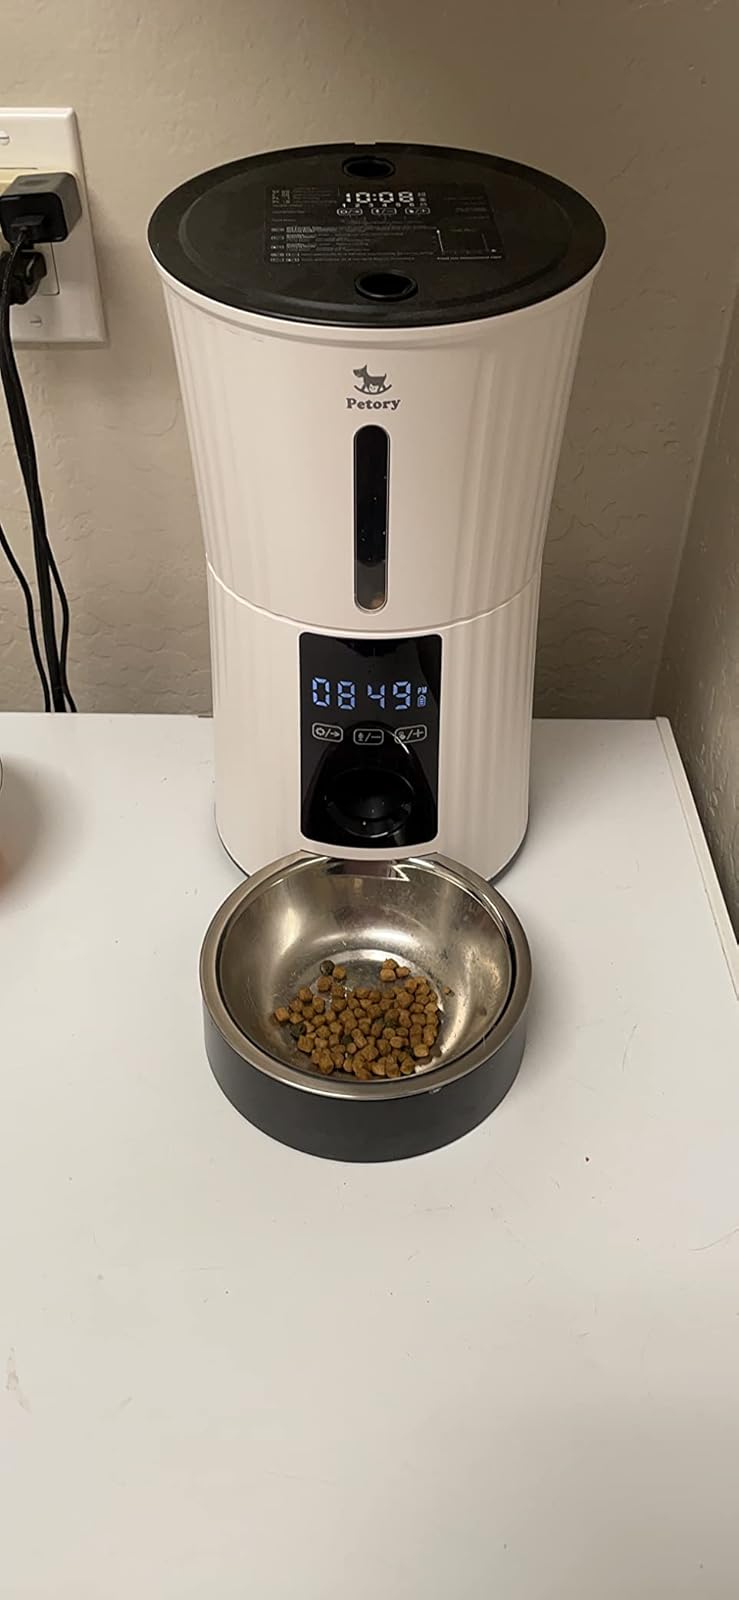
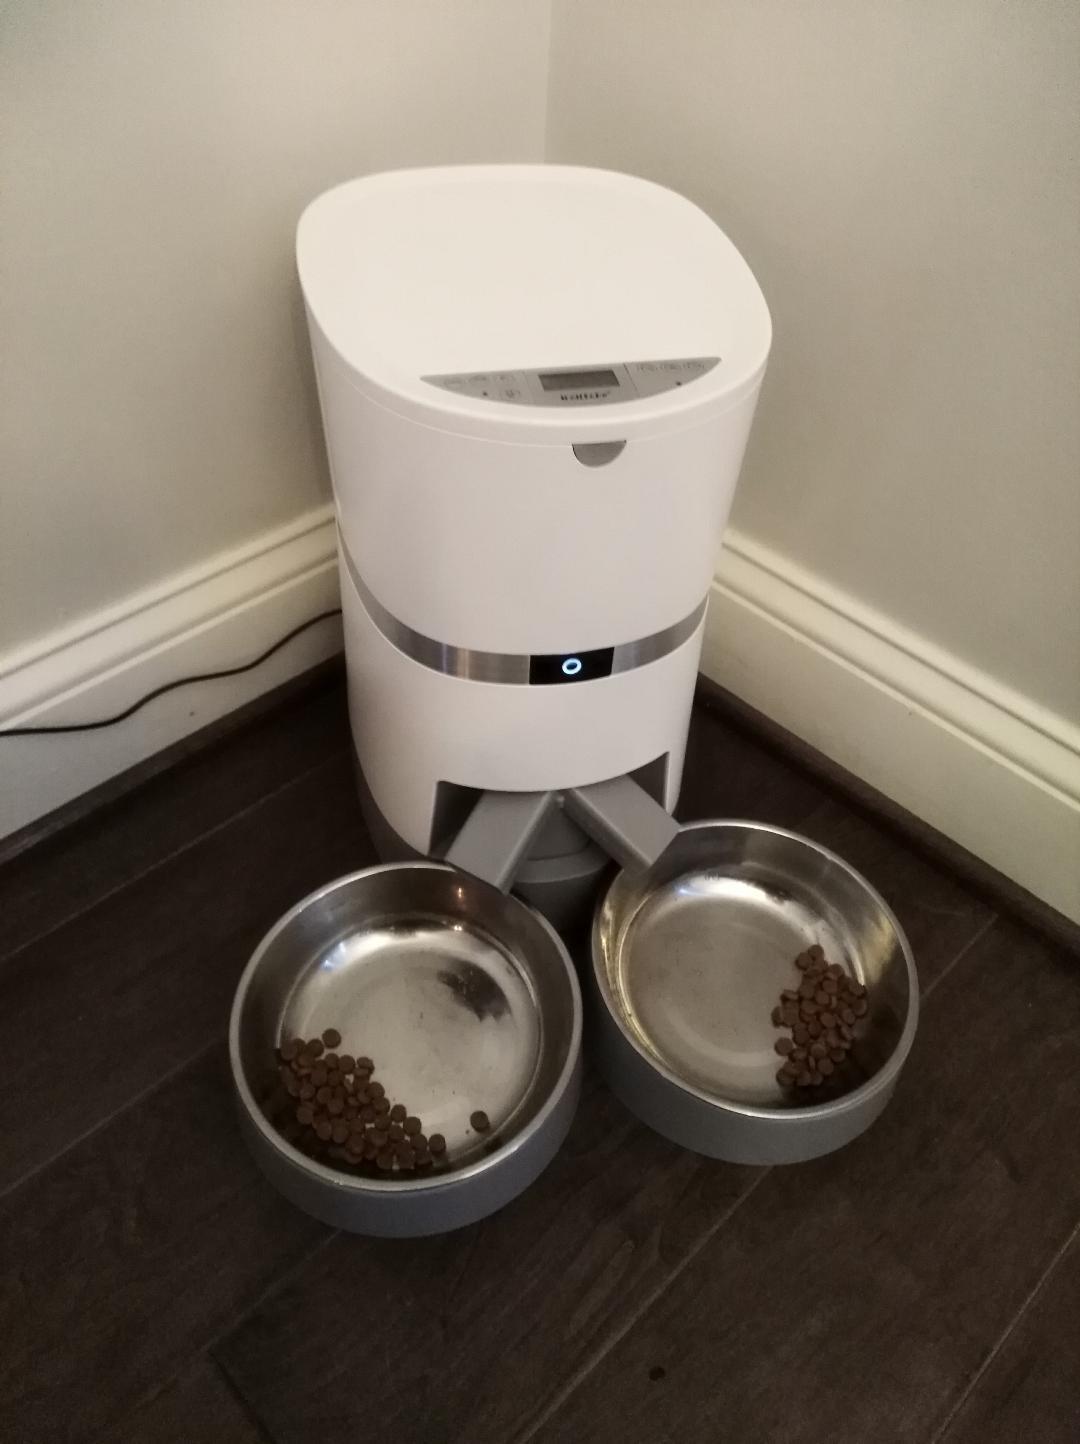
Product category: items_feeder
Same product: no